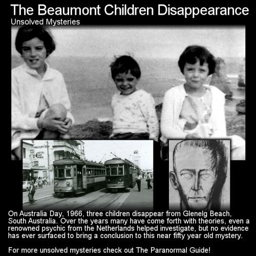
the young children disappeared , and forever changed society in our country .